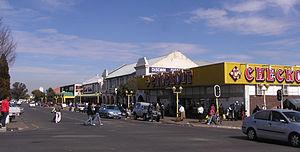
Standerton est une ville de la province du Mpumalanga en Afrique du Sud.